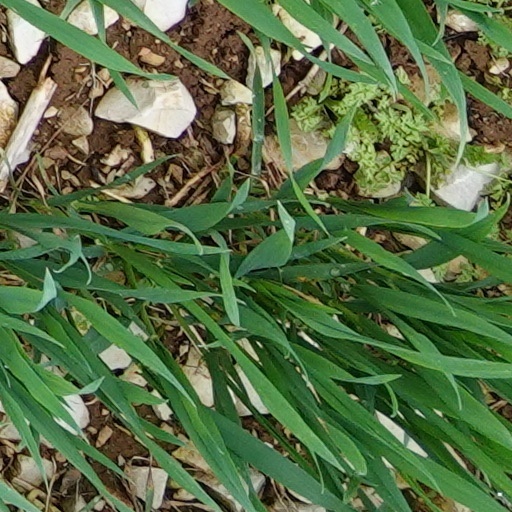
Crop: wheat